Geoff Muldaur

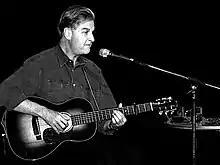
Muldaur performing in 2006

Geoff Muldaur (born August 12, 1943) is an American singer, guitarist and composer, who was a founding member of the Jim Kweskin Jug Band and a member of Paul Butterfield's Better Days.